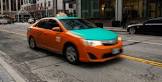
Vehicle type: Cars